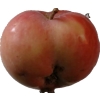
Label: Apple 10